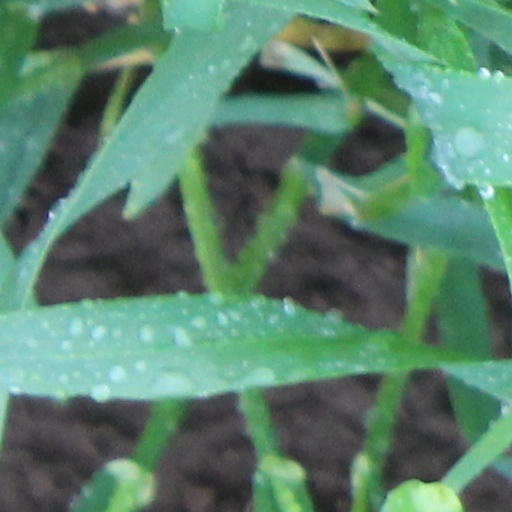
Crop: wheat